Question: Please indicate a possible affordance area of the jump_skateboard that can be used for placing feet on
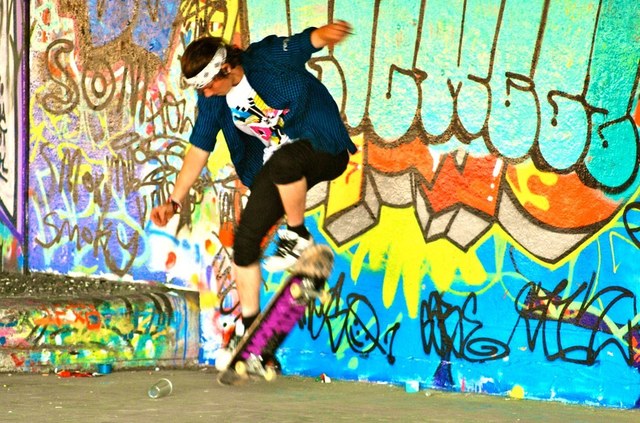
Answer: [214, 254.5, 343, 402.5]